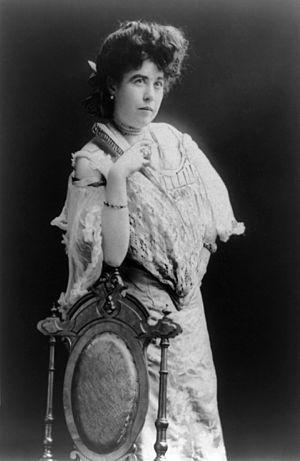
Margaret Tobin Brown, née le 18 juillet 1867 à Hannibal et morte le 26 octobre 1932 à New York, est une militante et philanthrope américaine. Issue d'une famille pauvre, dès ses dix-huit ans, elle part tenter sa chance dans le Colorado et rencontre James Brown, qu'elle épousera. Devenu millionnaire à la suite de la découverte d'un filon d'or dans une mine d'Ibex Company, le couple entre dans la haute société et Margaret Brown, engagée et militante, se consacre au service des autres, notamment à travers la défense des droits des femmes, des enfants, et des mineurs du Colorado. Elle en profite également pour voyager à travers le monde, et se rend à plusieurs reprises en France. Son amour pour ce pays la pousse à partir précipitamment en Picardie lorsqu'elle apprend le déclenchement de la Première Guerre mondiale. Avec d'autres Américaines, elle soigne les soldats, action qui lui vaut de recevoir la Légion d'honneur. Il lui arrive aussi de se consacrer à sa passion pour le théâtre dramatique, et c'est sur les scènes new-yorkaises et parisiennes qu'elle interprète les rôles de son idole, Sarah Bernhardt.
Le Titanic est un paquebot transatlantique britannique qui fait naufrage dans l'océan Atlantique Nord en 1912 à la suite d'une collision avec un iceberg, lors de son voyage inaugural de Southampton à New York. Entre 1 490 et 1 520 personnes trouvent la mort, ce qui fait de cet événement l'une des plus grandes catastrophes maritimes survenues en temps de paix et la plus grande pour l'époque.
Titanic est un film catastrophe épique américain écrit, produit et réalisé par James Cameron, sorti en 1997. Intégrant à la fois des aspects historiques et fictionnels, le film est basé sur le récit du naufrage du RMS Titanic et met en vedette Leonardo DiCaprio et Kate Winslet.